Xiu Xiu: The Sent Down Girl

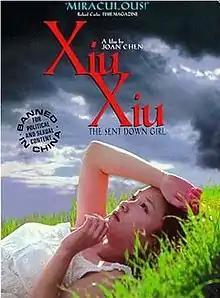
Theatrical release poster

Xiu Xiu: The Sent Down Girl is a 1998 Chinese drama film directed by Joan Chen in her directorial debut, who co-wrote the screenplay with Geling Yan. Based on Yan's 1981 short story "Celestial Bath", the film is set in the 1970s during the Cultural Revolution's Down to the Countryside Movement in People's Republic of China. The film stars Li Xiaolu as the titular character, with Lopsang also starring. The film premiered at the 48th Berlin International Film Festival and collected top prizes from various film festivals. It was released in the United States on May 7, 1999.